Answer in natural language. Considering the relative positions, is hemnes day bed (highlighted by a green box) above or below light brown wooden dresser with 10 drawers (highlighted by a red box)? Choose between the following options: above or below
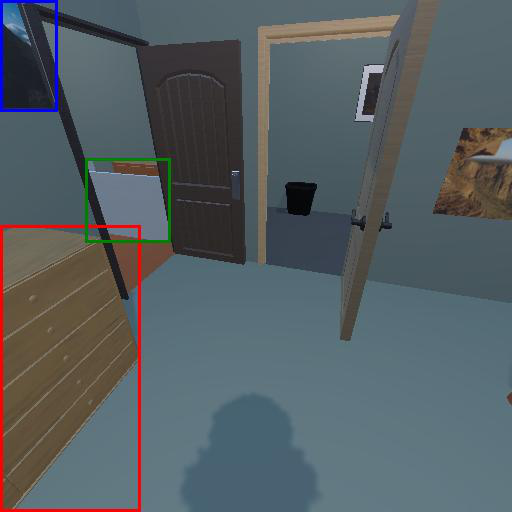
<answer>above</answer>